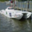
Label: ship